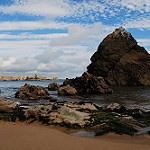
Label: sea